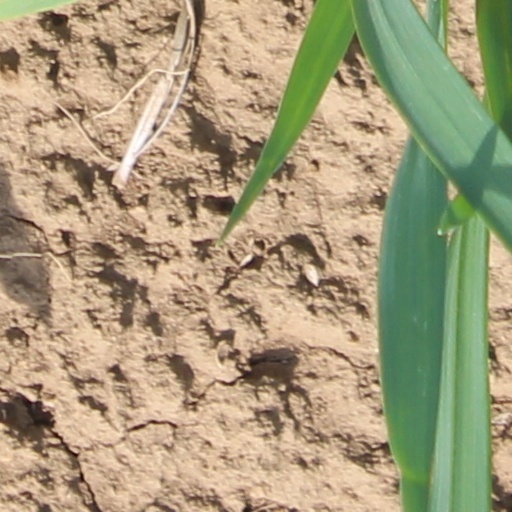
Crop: wheat